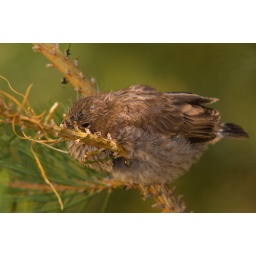
A tiny baby bird outside my sister's balcony in Boise